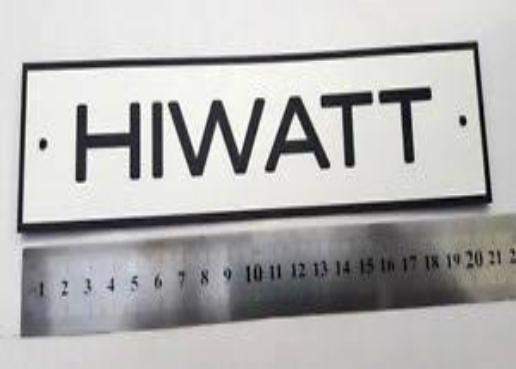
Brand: Hiwatt
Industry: Electronic